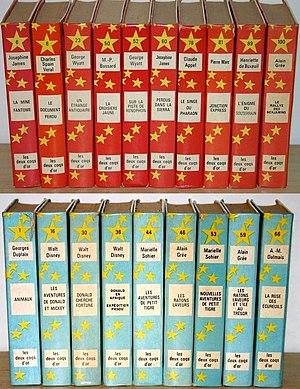
Étoile d'or est une collection française de romans pour la jeunesse, parue de 1965 à 1975 aux éditions des Deux coqs d'or.